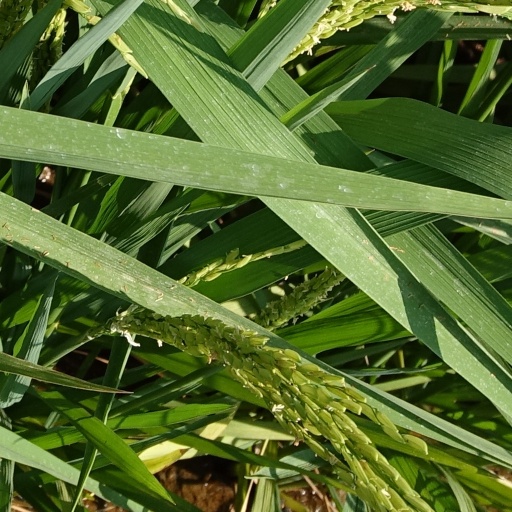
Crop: rice